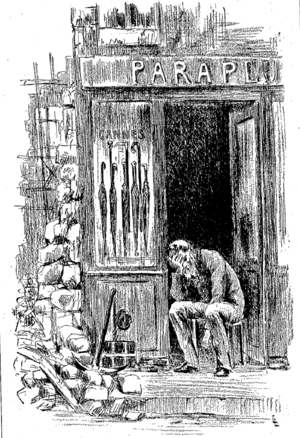
Illustration de Au Bonheur des Dames tirée des Œuvres complètes illustrées de Émile Zola, T1, Fasquelle, 1906, Le père Bourras devant son magasin, p.425
Au Bonheur des Dames est un roman d’Émile Zola publié en 1883, prépublié dès décembre 1882 dans Gil Blas, onzième volume de la suite romanesque Les Rougon-Macquart. À travers une histoire sentimentale, le roman entraîne le lecteur dans le monde des grands magasins, l’une des innovations du Second Empire.